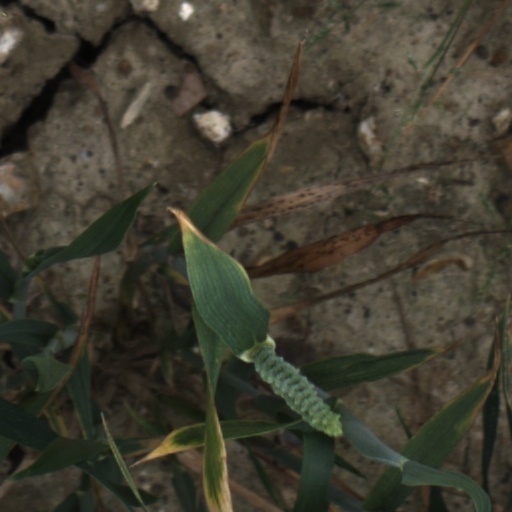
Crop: wheat